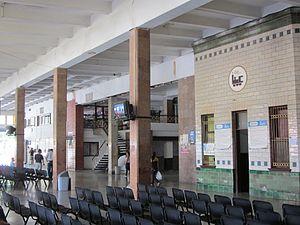
La gare de La Havane-Centrale est la gare ferroviaire principale de la ville de La Havane, à Cuba. Elle est exploitée par la compagnie nationale des Ferrocarriles de Cuba.